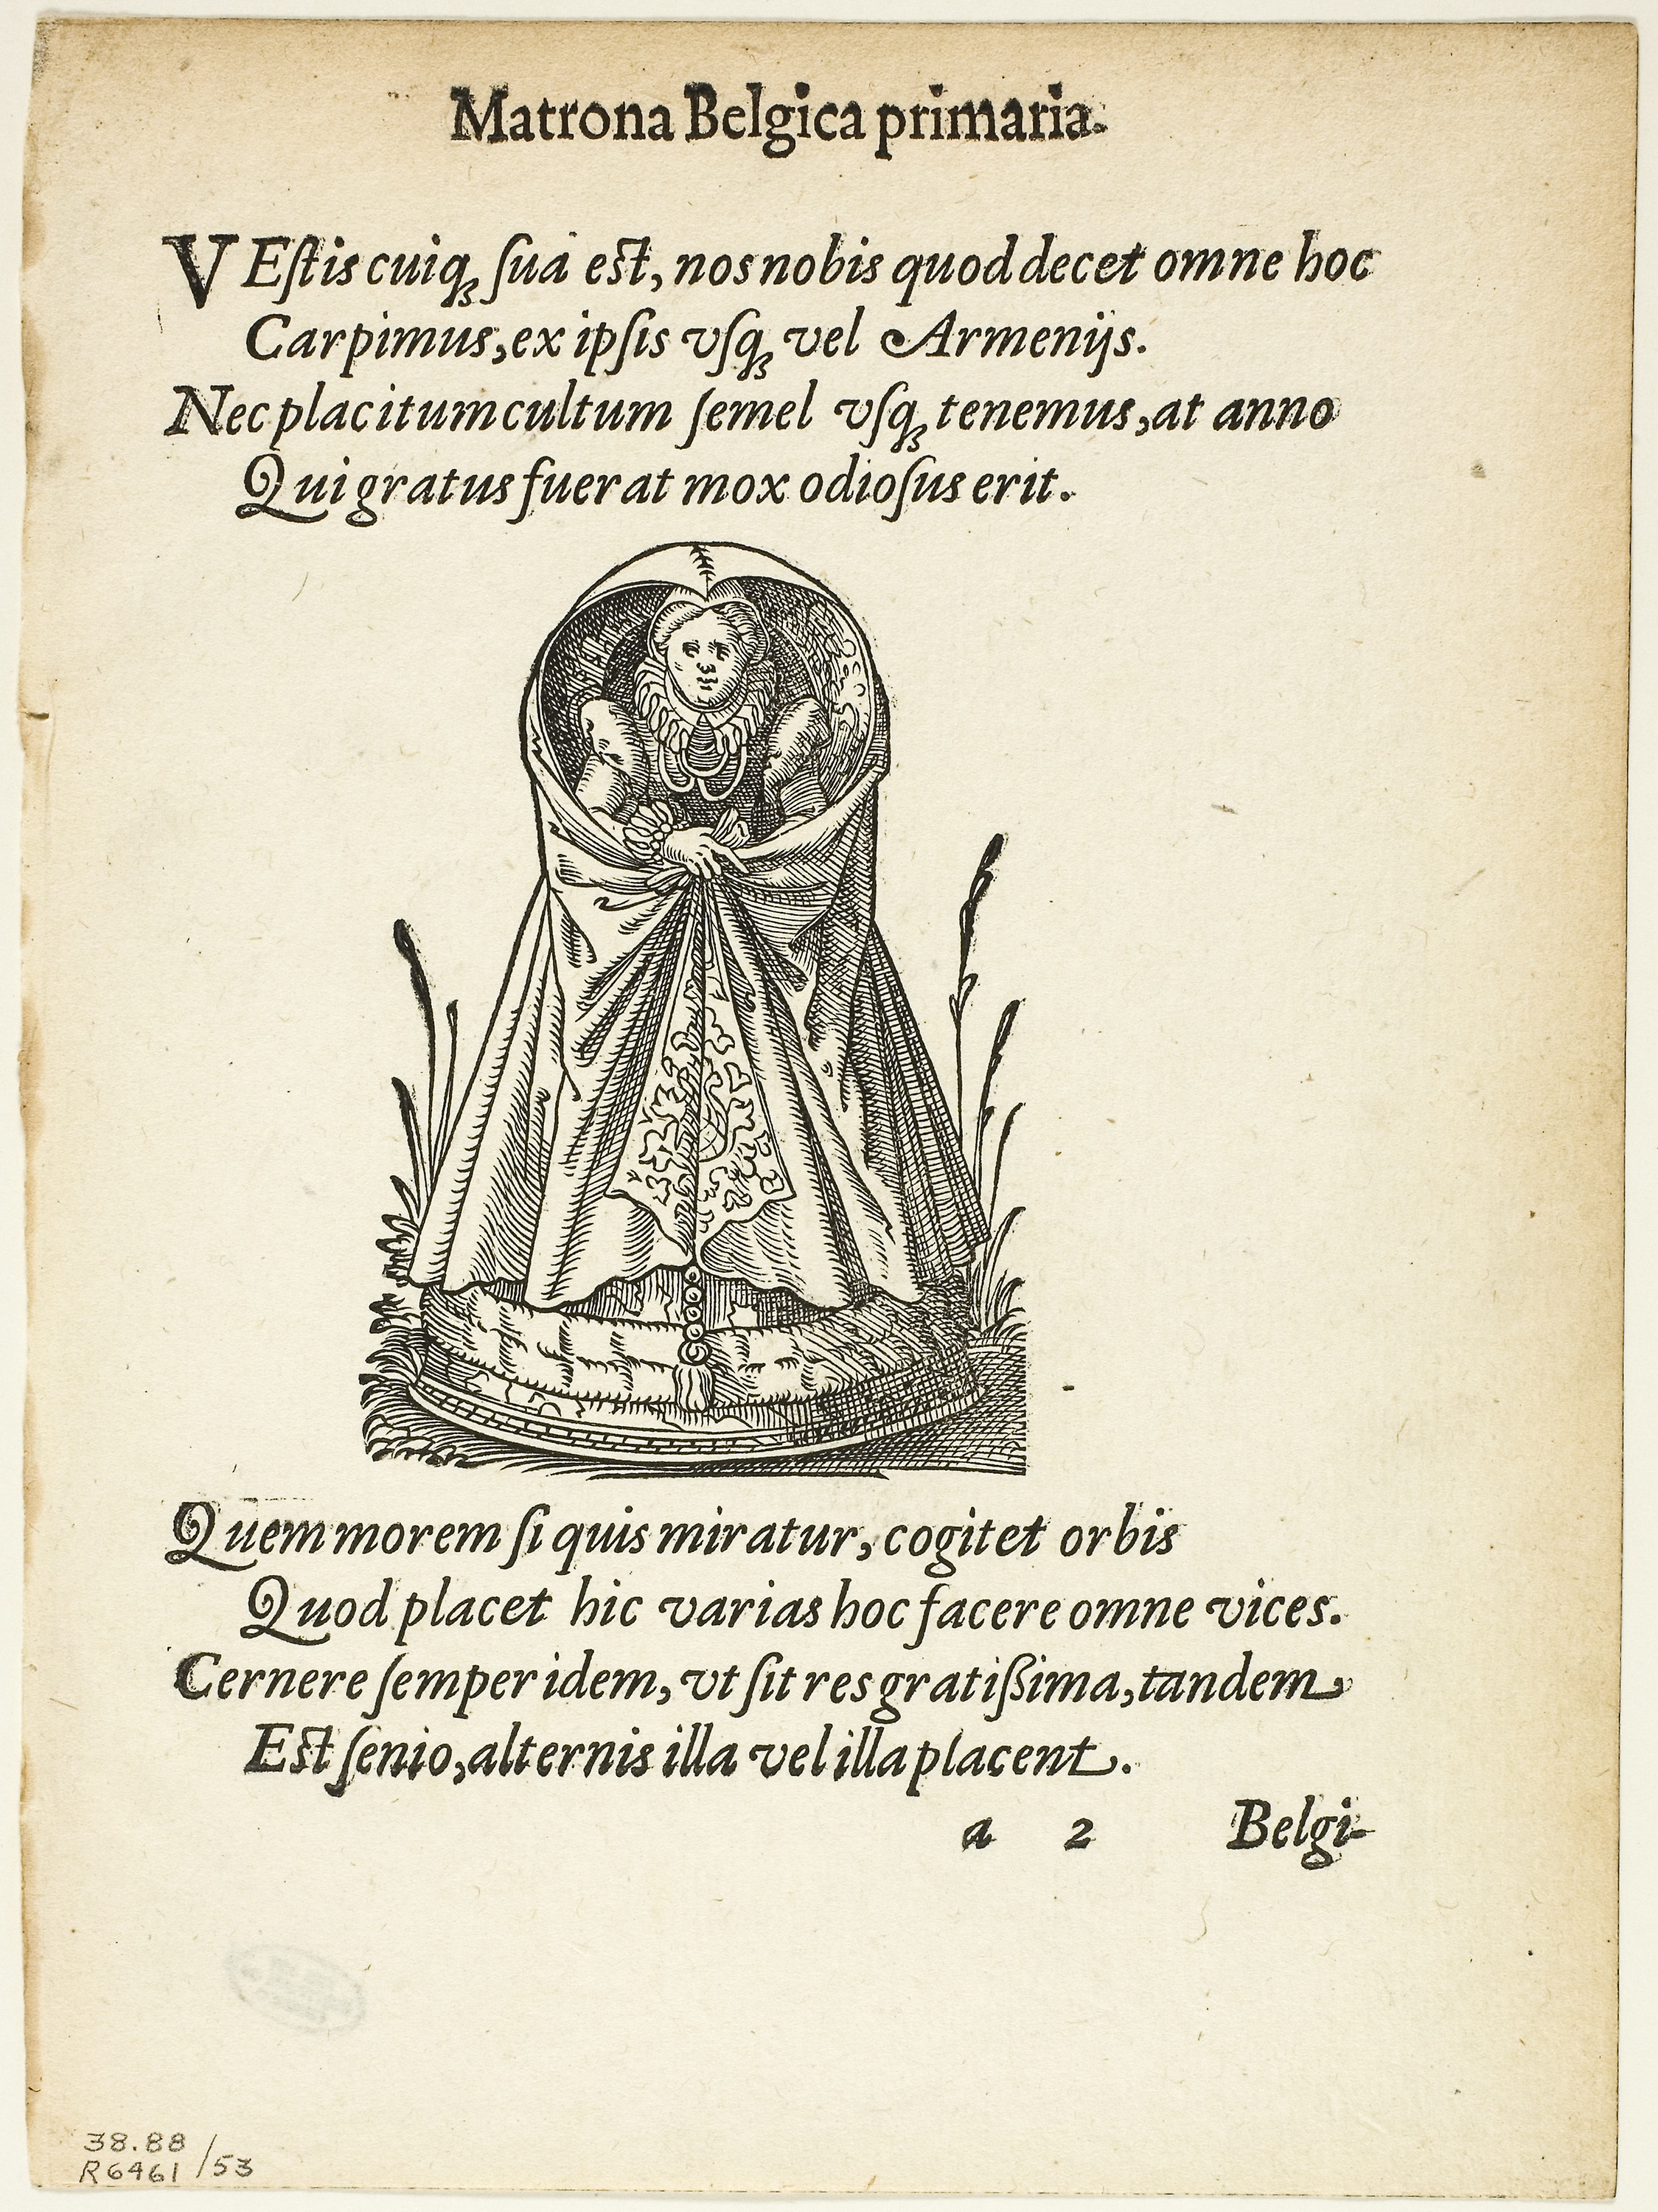
text, history, font, paper, illustration, pattern, joint, paper product, human behavior